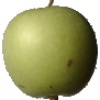
Label: apple_granny_smith